Tahmasib Ajdarov

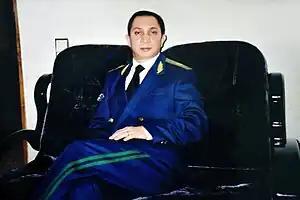

In T. Ajdarov's monography titled Issues of Formation and Improvement of the Tax Mechanism, the scientific-theoretical bases for the formation of the tax system which is necessary for the young Azerbaijan government were presented.